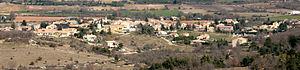
Saint-Christol, aussi appelé Saint-Christol-d'Albion, est une commune française située sur le plateau d'Albion, dans le département de Vaucluse en région Provence-Alpes-Côte d'Azur.